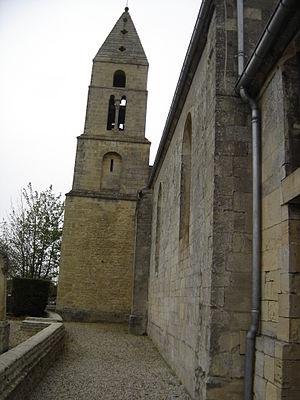
clocher original par sa construction à plusieurs étages , le dernier servait de poste de guet.
L'église Saint-Martin est une église catholique située à Anguerny, en France.